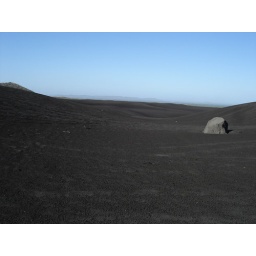
black sand near a volcano in nicaragua